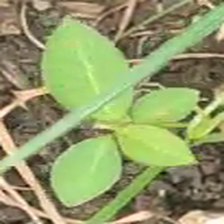
Weed species: Moti_dudhi(Euphorbia_geneculata_L)